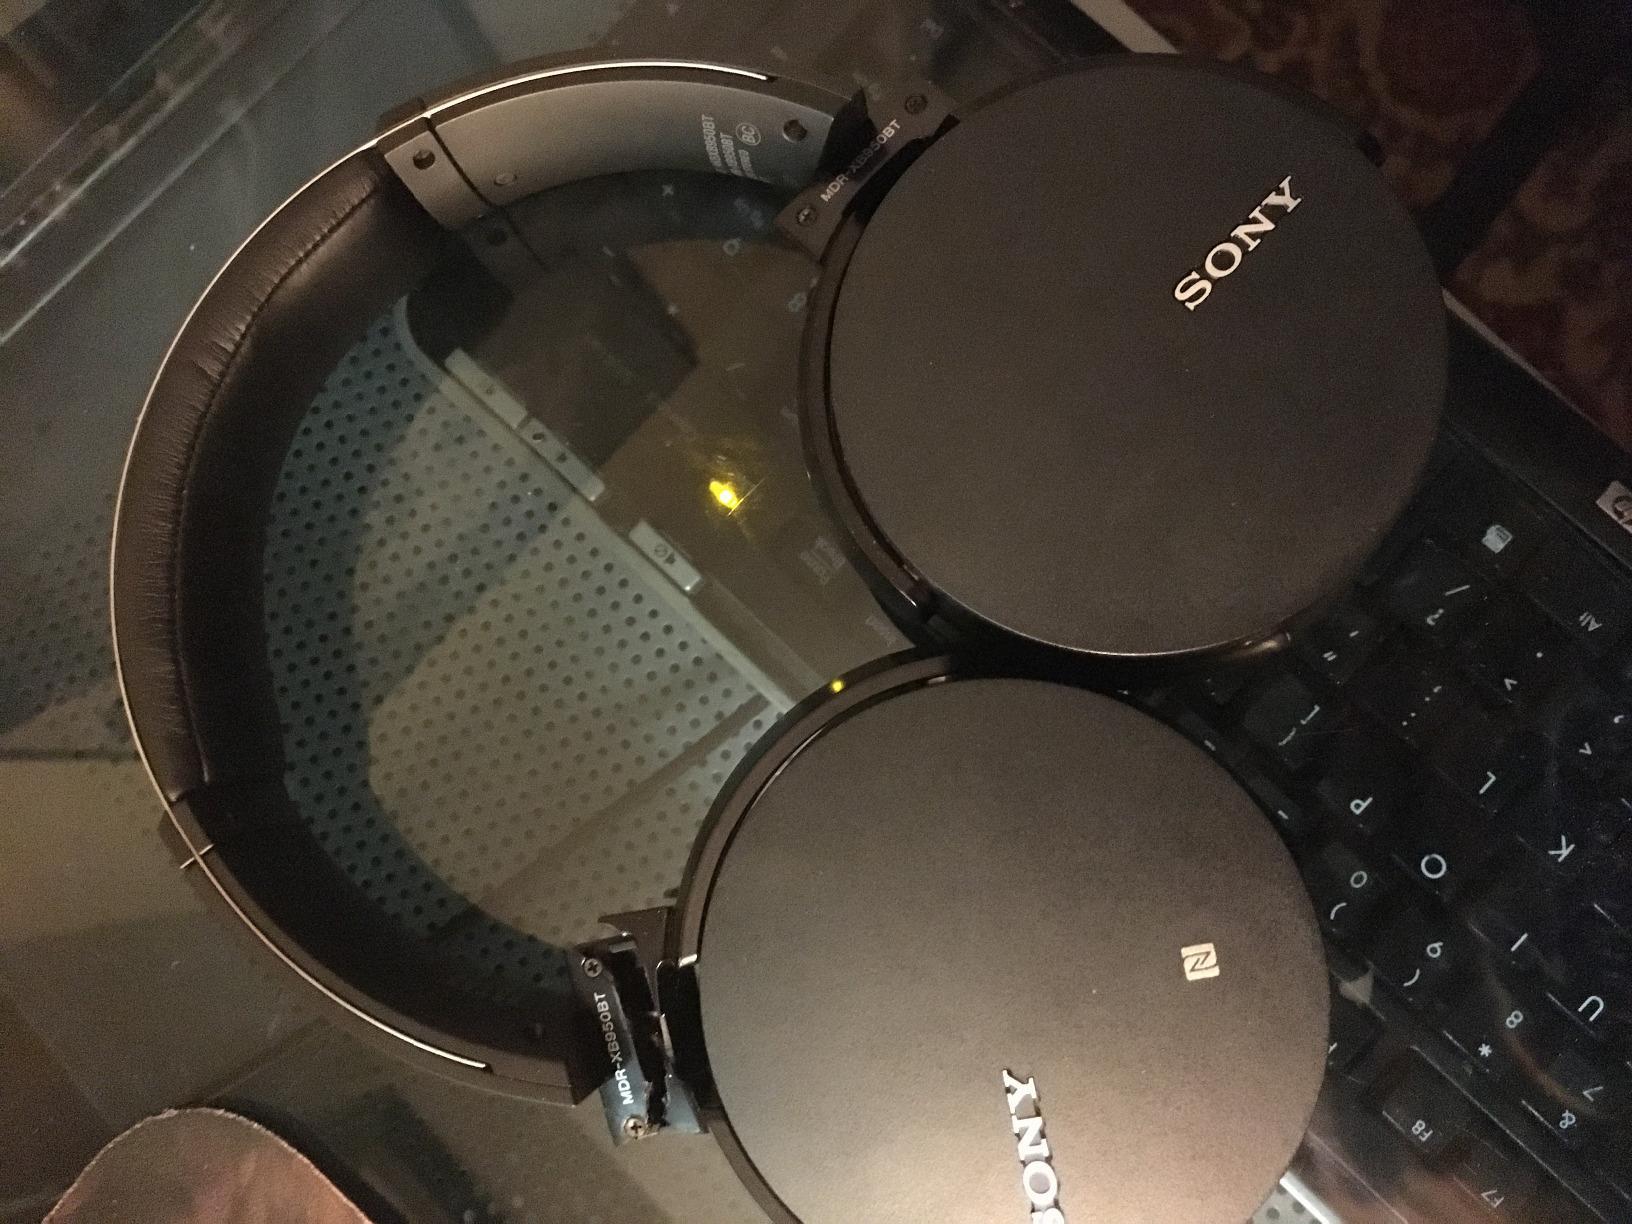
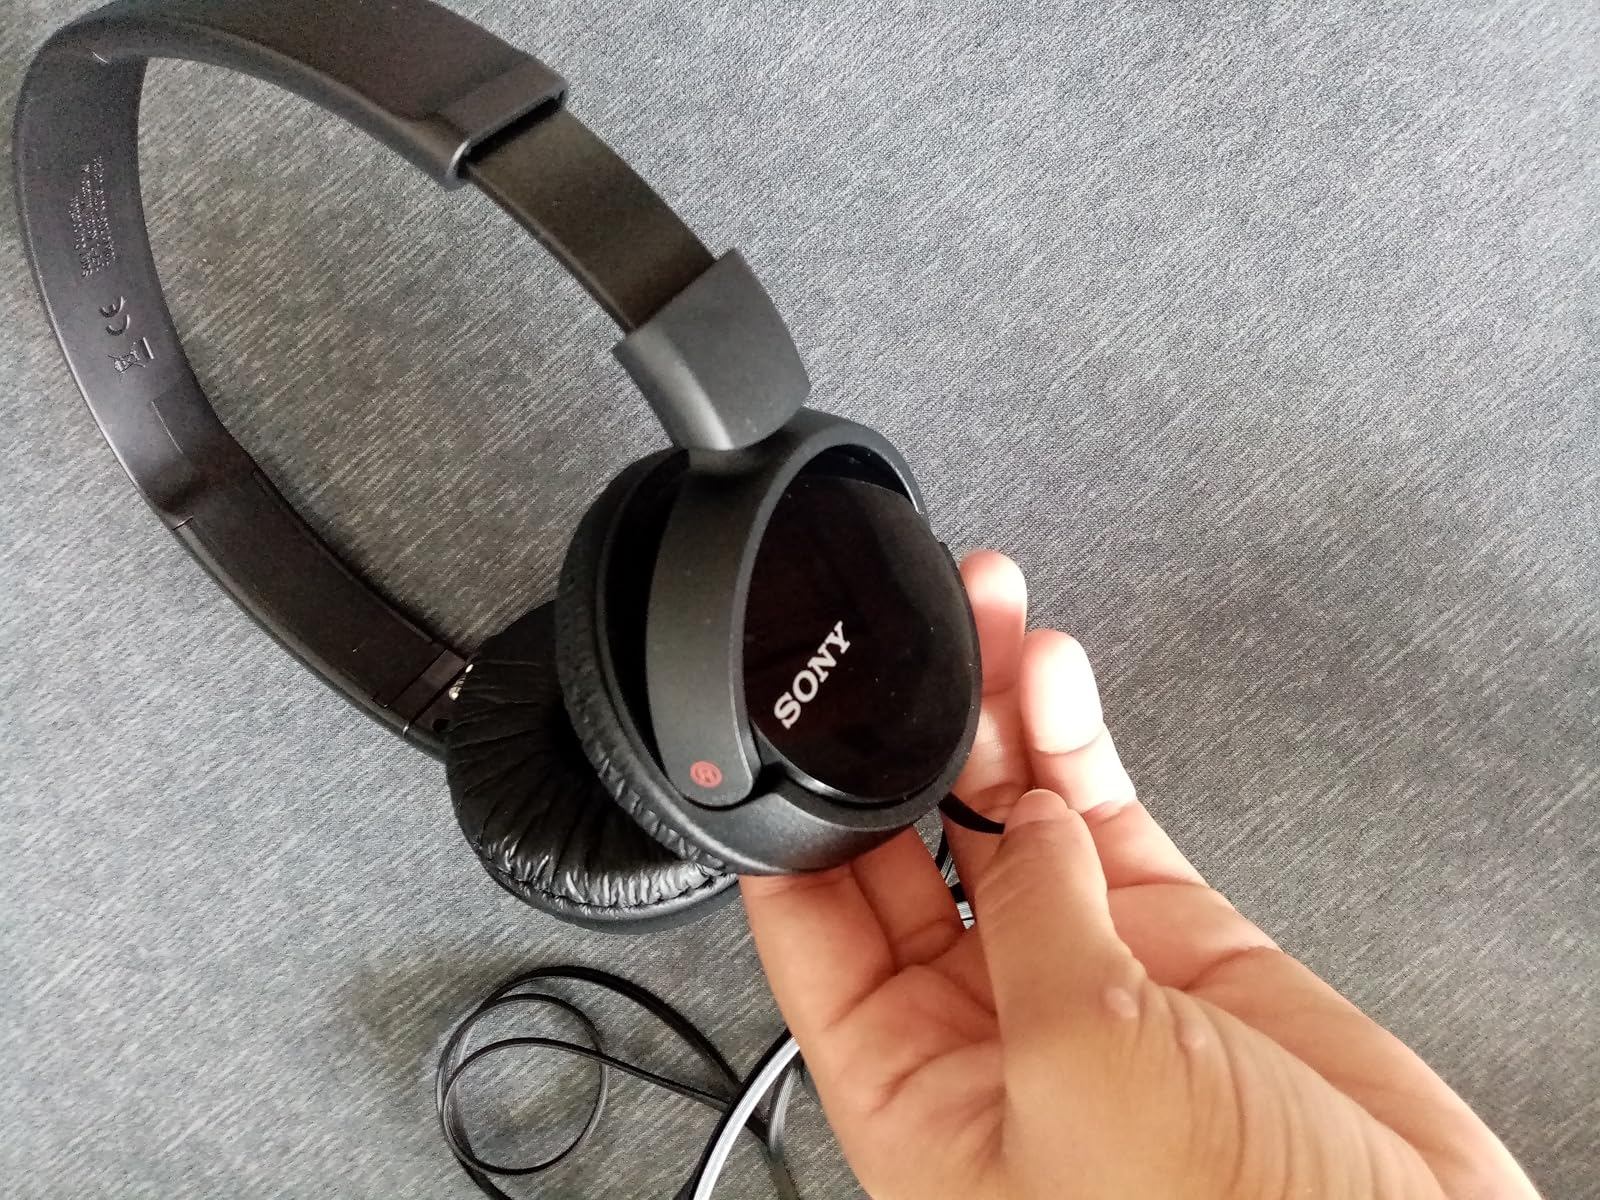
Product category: headphones
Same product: no